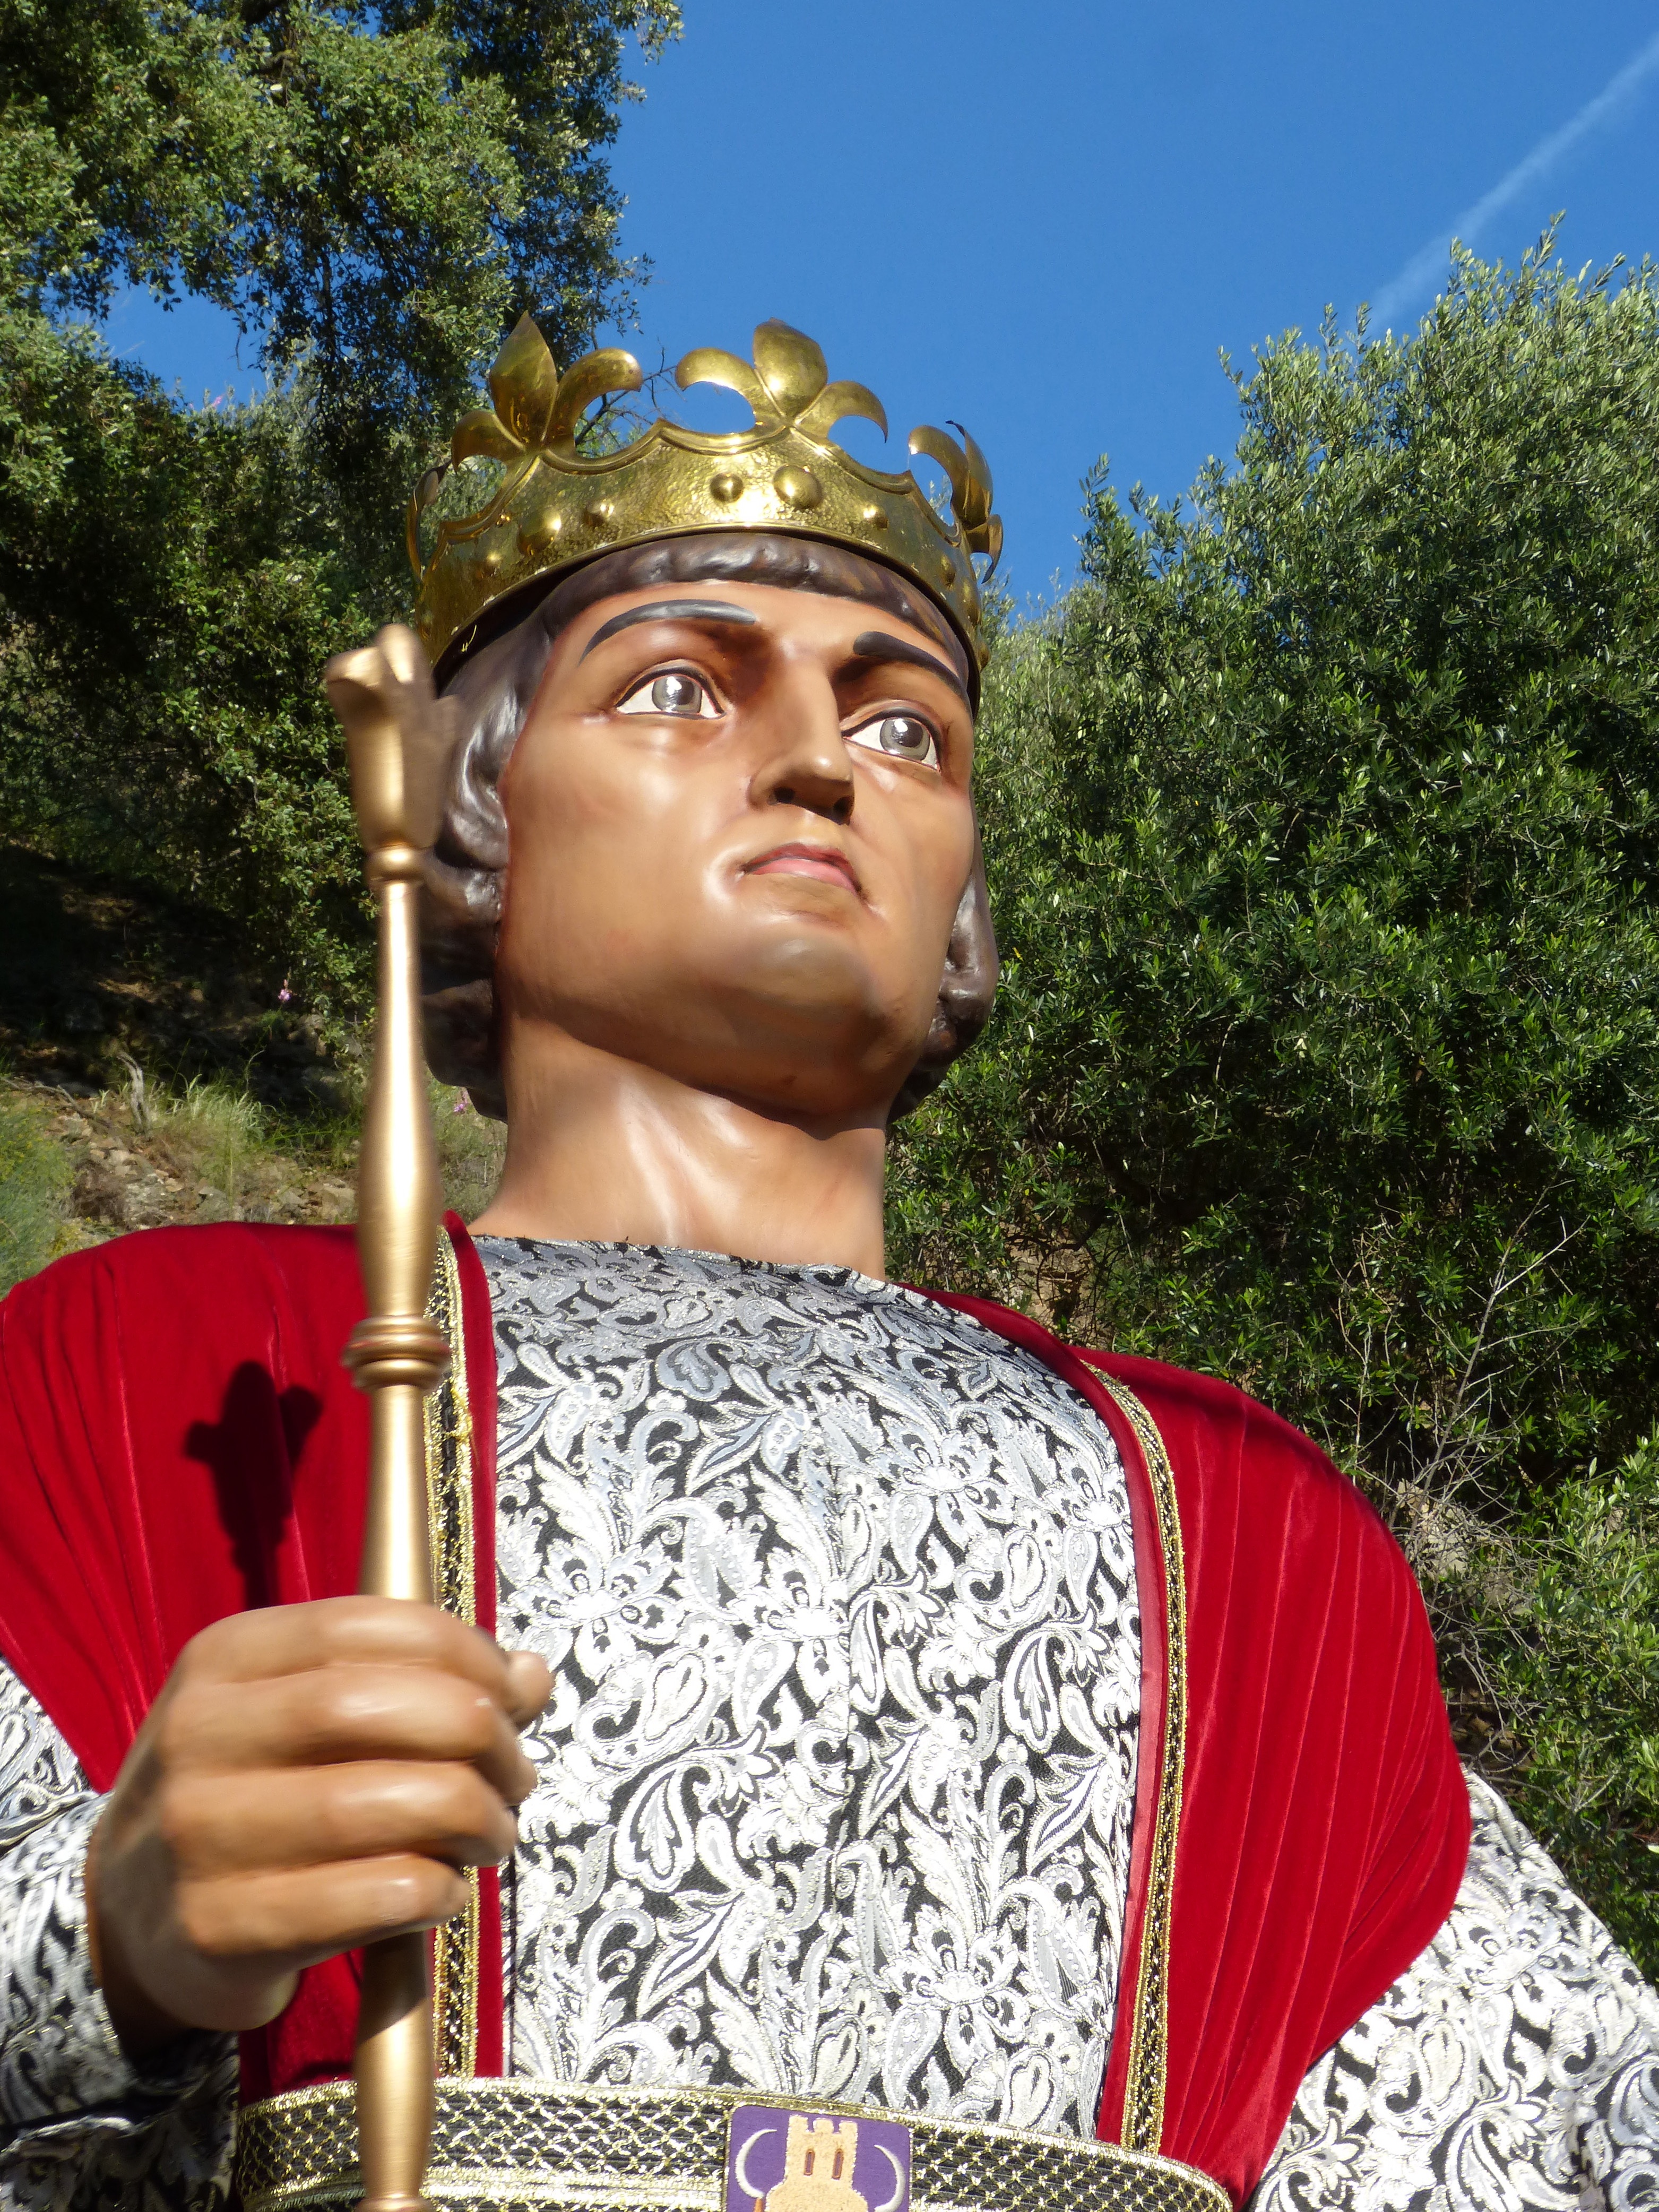
person, people, parade, tribe, king, crafts, temple, party, tradition, traditions, giants, gegants de falset